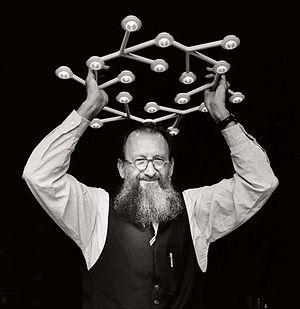
Michele De Lucchi est un designer et architecte italien connu pour son appartenance au Groupe de Memphis, mouvement qui influença le design dans les années 1980.